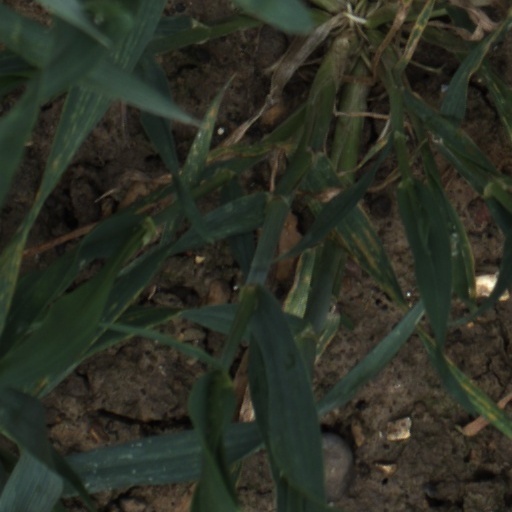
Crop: wheat